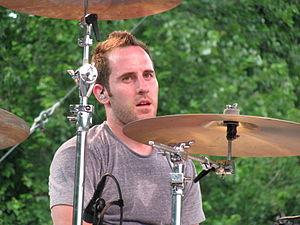
Charles-André Comeau dit Chuck est le batteur du groupe Simple Plan. Il a lui aussi fait partie de Reset tout comme Pierre. Chuck écrit chacune des chansons du groupe avec l'aide de Pierre. Il a également une compagnie de vêtements avec Pierre et Patrick Langlois, nommée Role Model. Il est également allé au Collège Beaubois pour son secondaire.